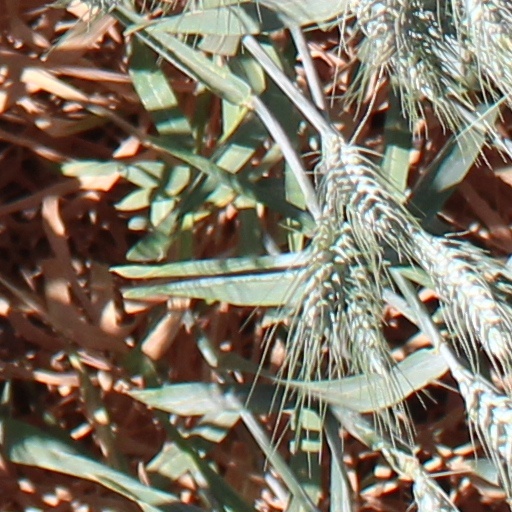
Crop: wheat